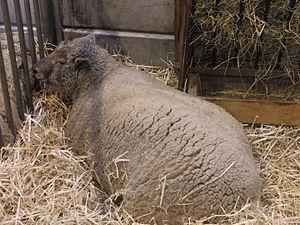
Mouton vendéen - Salon international de l'agriculture 2011, Paris, France
On dénombre une soixantaine de races ovines en France dont certaines sont aujourd'hui des races dites de conservatoire et beaucoup classées par le Bureau des ressources génétiques dans la liste des races en danger.
Le mouton vendéen est une très ancienne race de moutons. La population d'origine a été croisée à plusieurs reprises, au cours de son histoire, une première fois au XVIIᵉ siècle lorsque les Hollandais venus assécher les marais vendéens importèrent leurs moutons, et une seconde à la fin du XIXᵉ siècle avec des races bouchères anglaises. Ce mouton à la toison blanche et la peau grise est assez rustique et s'adapte à différents types d'élevage. Il est prolifique, et a surtout de très bonnes aptitudes bouchères, étant bien conformé et présentant une très bonne croissance. Les béliers vendéens sont d'ailleurs régulièrement utilisés en croisement terminal pour améliorer la conformation des agneaux de brebis rustiques. On compte aujourd'hui environ 250 000 brebis, principalement en Nouvelle-Aquitaine et dans les Pays de la Loire, mais aussi en Centre-Val de Loire.